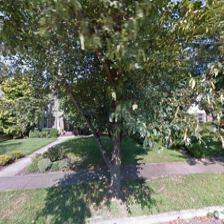
Label: streetView